Question: Please indicate a possible affordance area of the hold_knife that can be used for holding
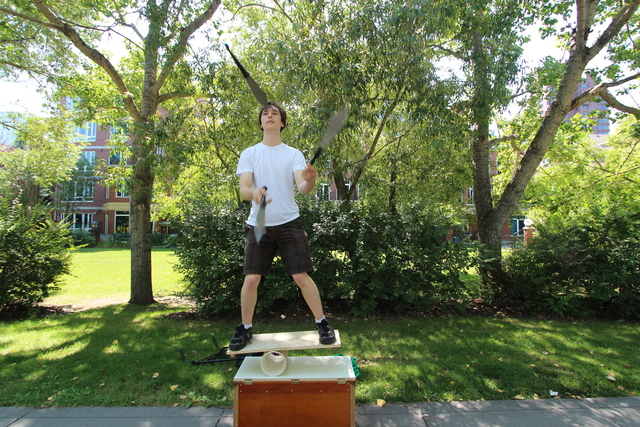
Answer: [223.834, 39.956, 250.369, 77.976]